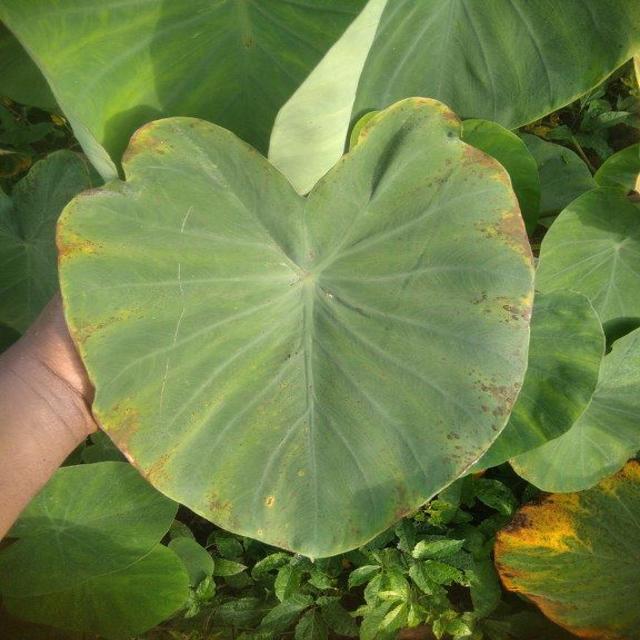
Label: Early_Blight